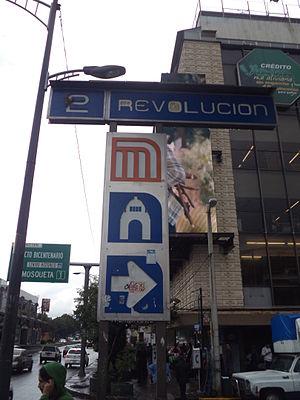
Revolución est une station de la Ligne 2 du métro de Mexico. Il est situé au centre de Mexico, dans la délégation Cuauhtémoc.